Avery Brundage

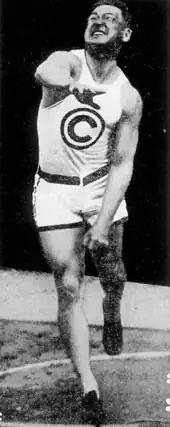
Brundage en route to victory in the 1916 all-around championship in Newark, New Jersey

After graduation, Brundage began work as a construction superintendent for the leading architectural firm of Holabird & Roche. In the three years he worked for the firm, he supervised the construction of $7.5 million in buildings—3 percent of the total built in Chicago in that time frame. He disliked the corruption of the Chicago building trades. Brundage's biographer, Allen Guttmann, points out that the young engineer was in a position to benefit from influence if he had wanted to, as his uncle, Edward J. Brundage, was by then-Republican leader of Chicago's North Side and would become Attorney General of Illinois.